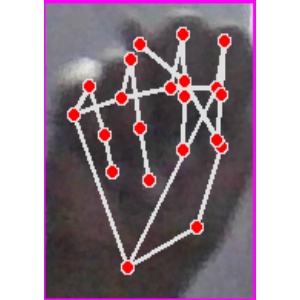
अक्षर: न